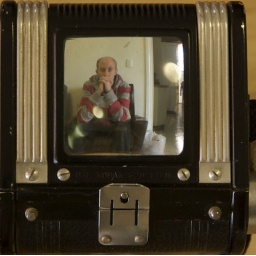
The white walls close in around me